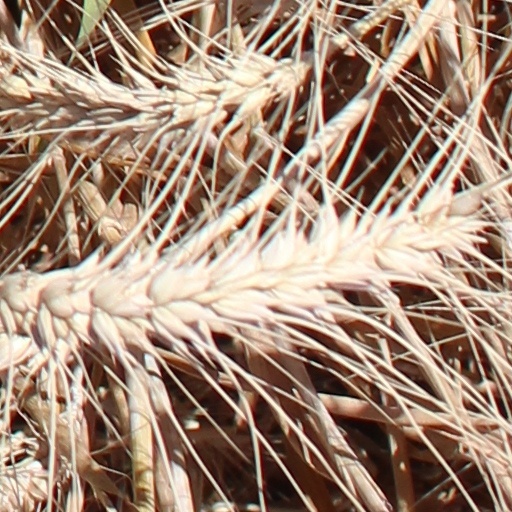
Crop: wheat